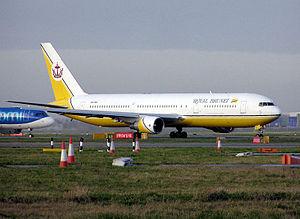
Royal Brunei Airlines est la compagnie aérienne nationale et publique du sultanat de Brunei.